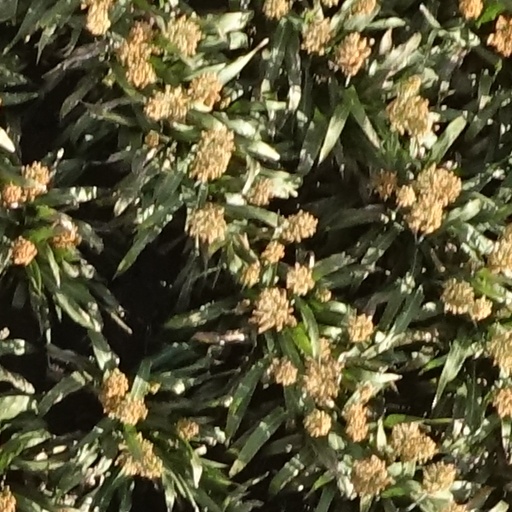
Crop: sorghum